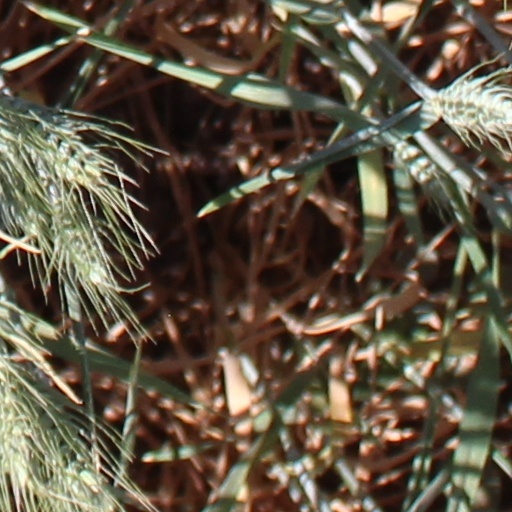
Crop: wheat